Menander I

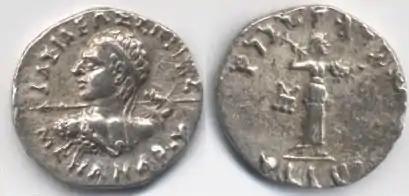
2. Silver drachm of Menander I (155-130 BC)."Obv:" Greek legend, ΒΑΣΙΛΕΩΣ ΣΩΤΗΡΟΣ ΜΕΝΑΝΔΡΟΥ (BASILEOS SOTEROS MENANDROU) lit. "Of Saviour King Menander". "Rev:" Kharosthi legend: MAHARAJASA TRATARASA MENAMDRASA "Saviour King Menander". Athena advancing right, with thunderbolt and shield. Taxila mint mark.

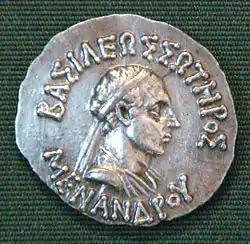

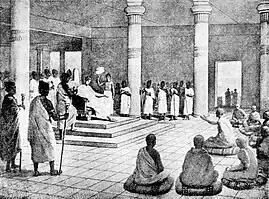
King Milinda asks questions.

Accounts describe Indo-Greek campaigns to Sakala, Mathura, Panchala, Saketa (Ayodhya), and potentially Pataliputra. The sage Patanjali, in his "Mahabhashya" around 150 BC, describes a failed campaign of Menander as far as Mathura, this is also later reported in Kalidasa's drama, "Mālavikāgnimitram". The Hathigumpha inscription inscribed by Kharavela the King of Kalinga also places the Yavanas, or Indo-Greeks, in Mathura. Kharavela states to have forced the demoralized Yavana army to retreat back to Mathura: